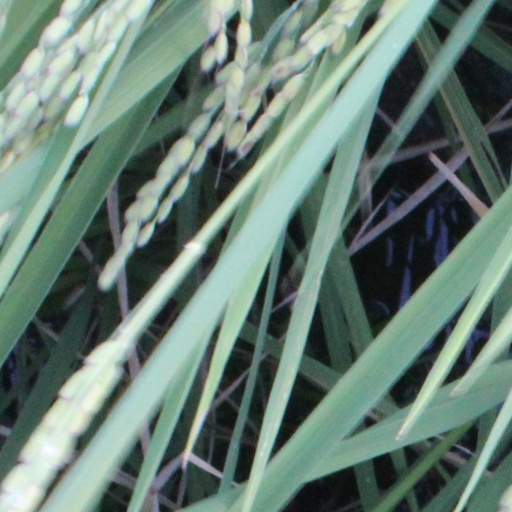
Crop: rice